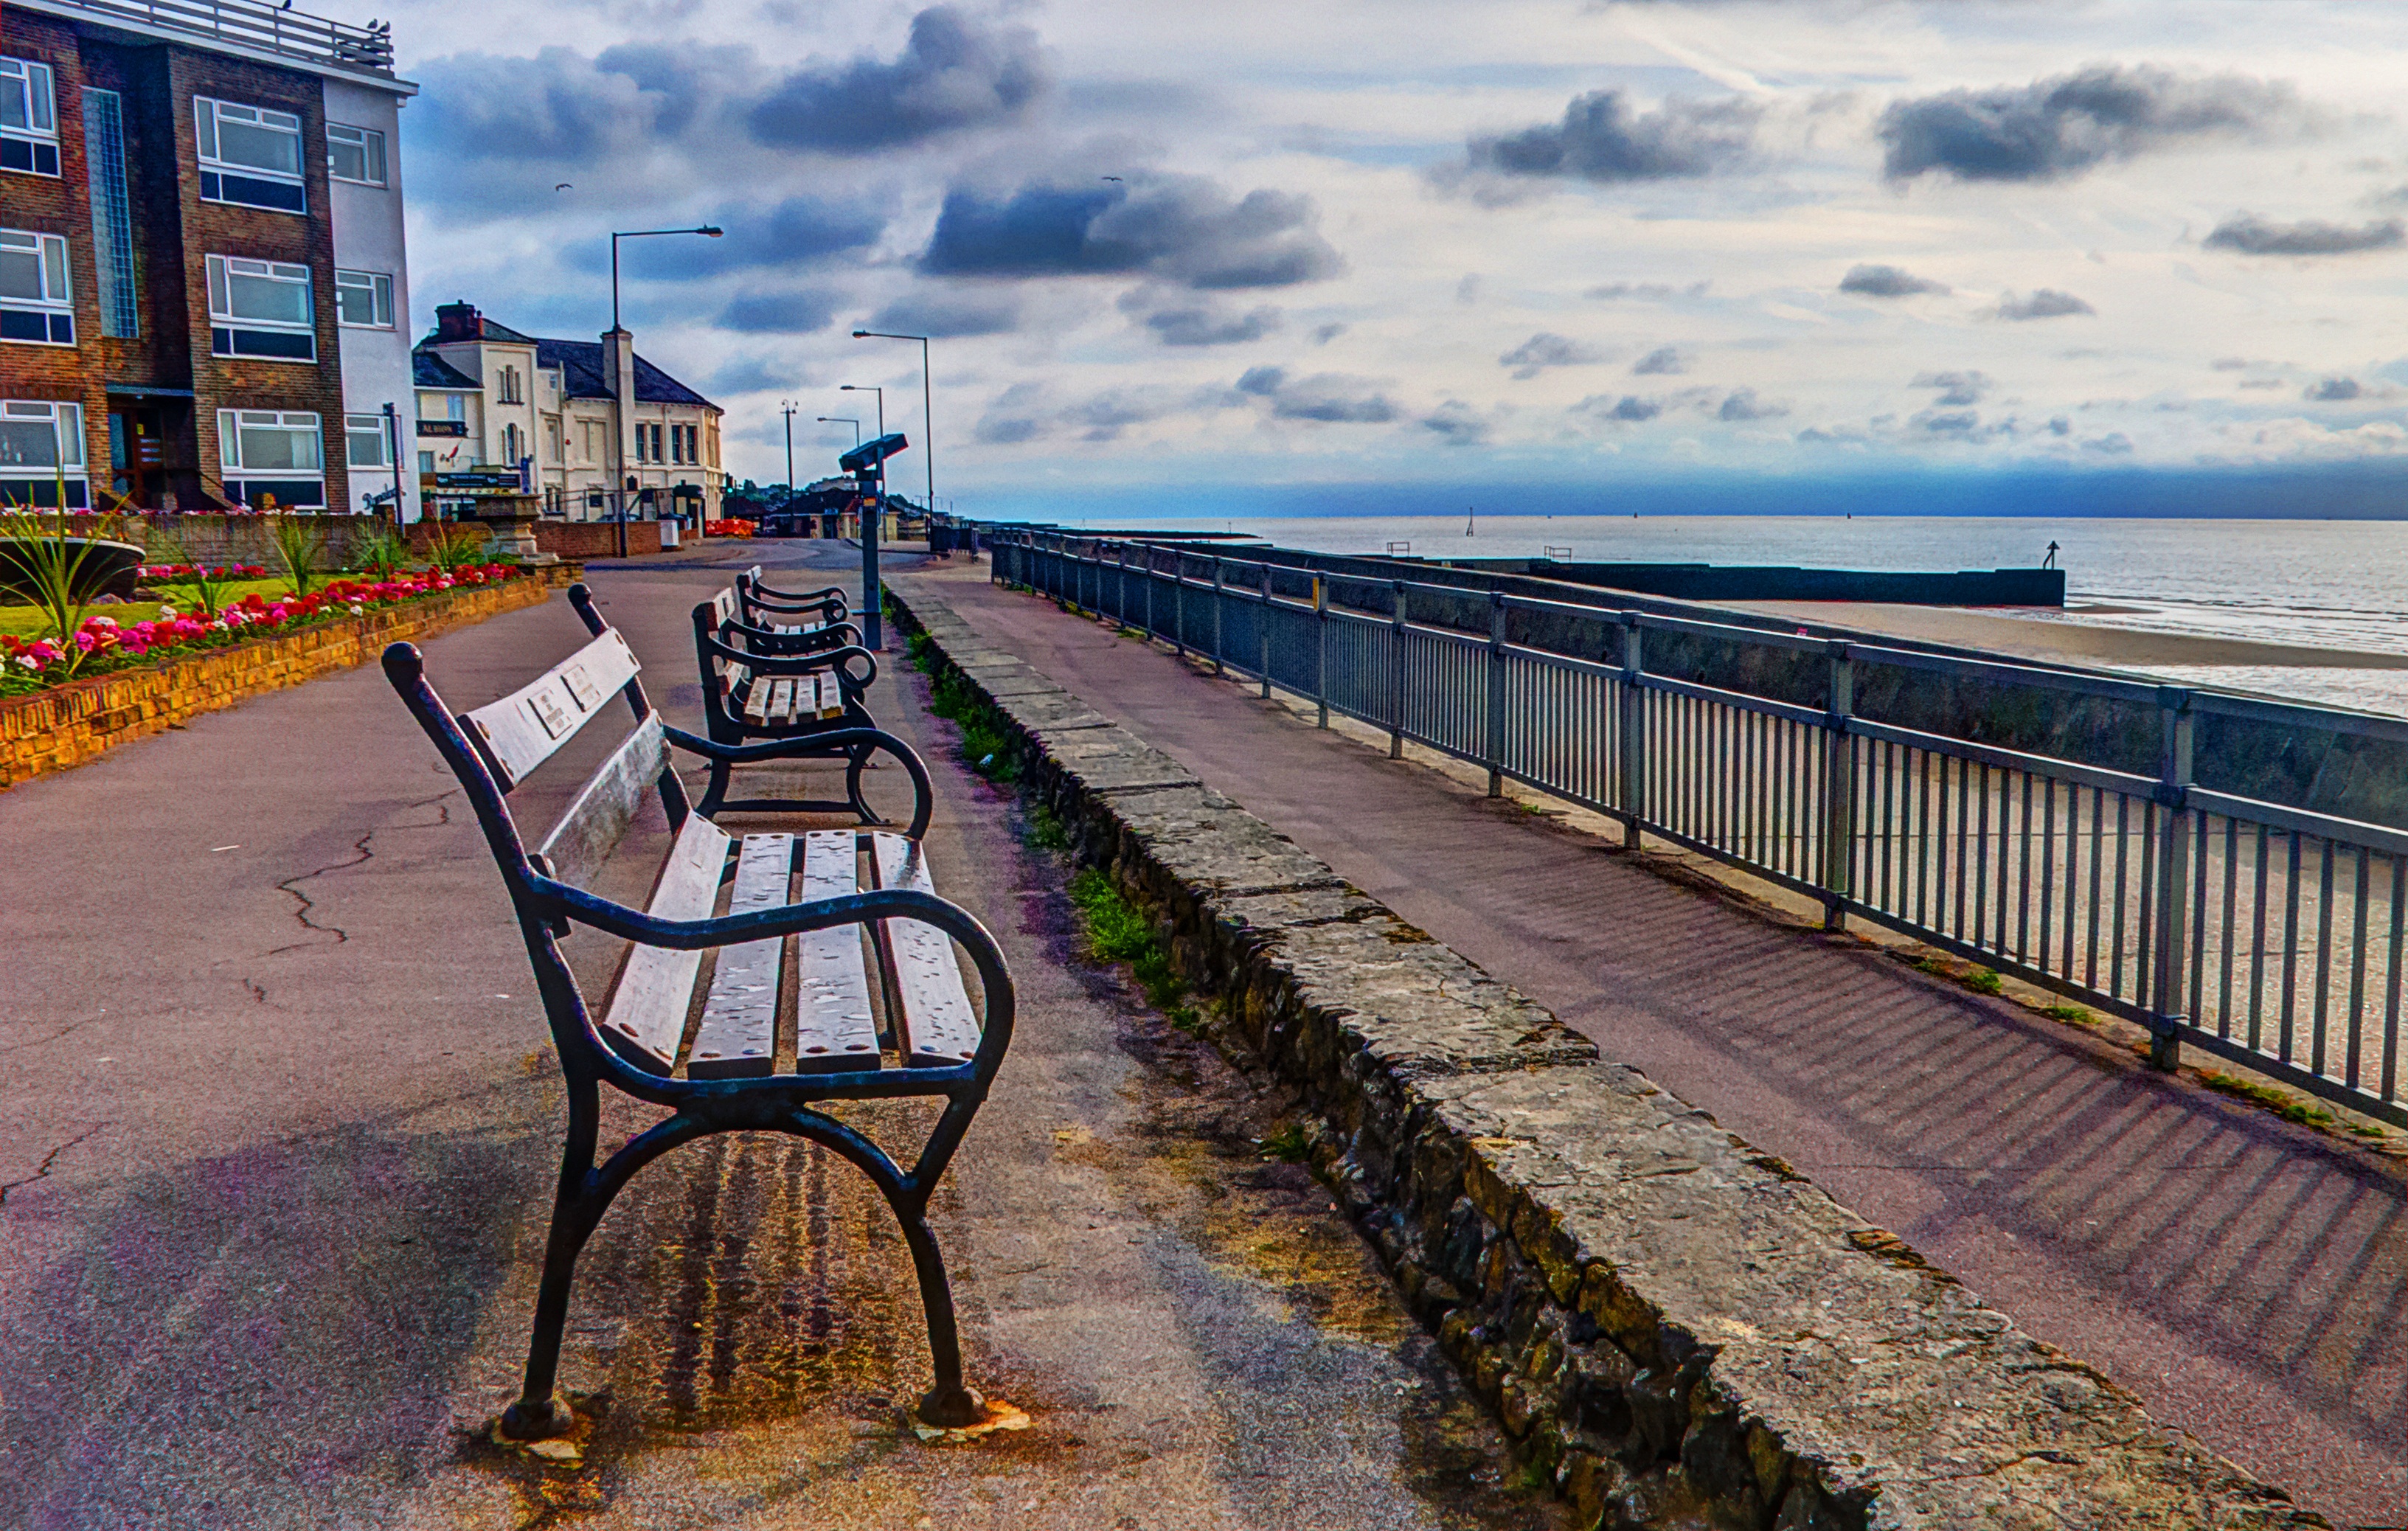
beach, sea, coast, ocean, sky, boardwalk, bench, morning, shore, pier, walkway, vacation, coastline, transport, evening, vehicle, sitting, tourism, waterway, uk, england, essex, walton on the naze